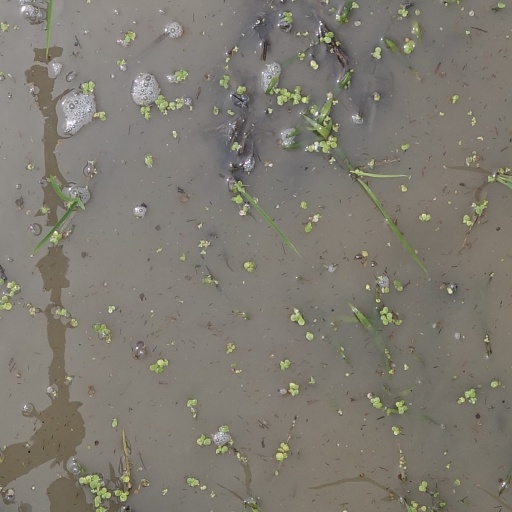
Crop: rice